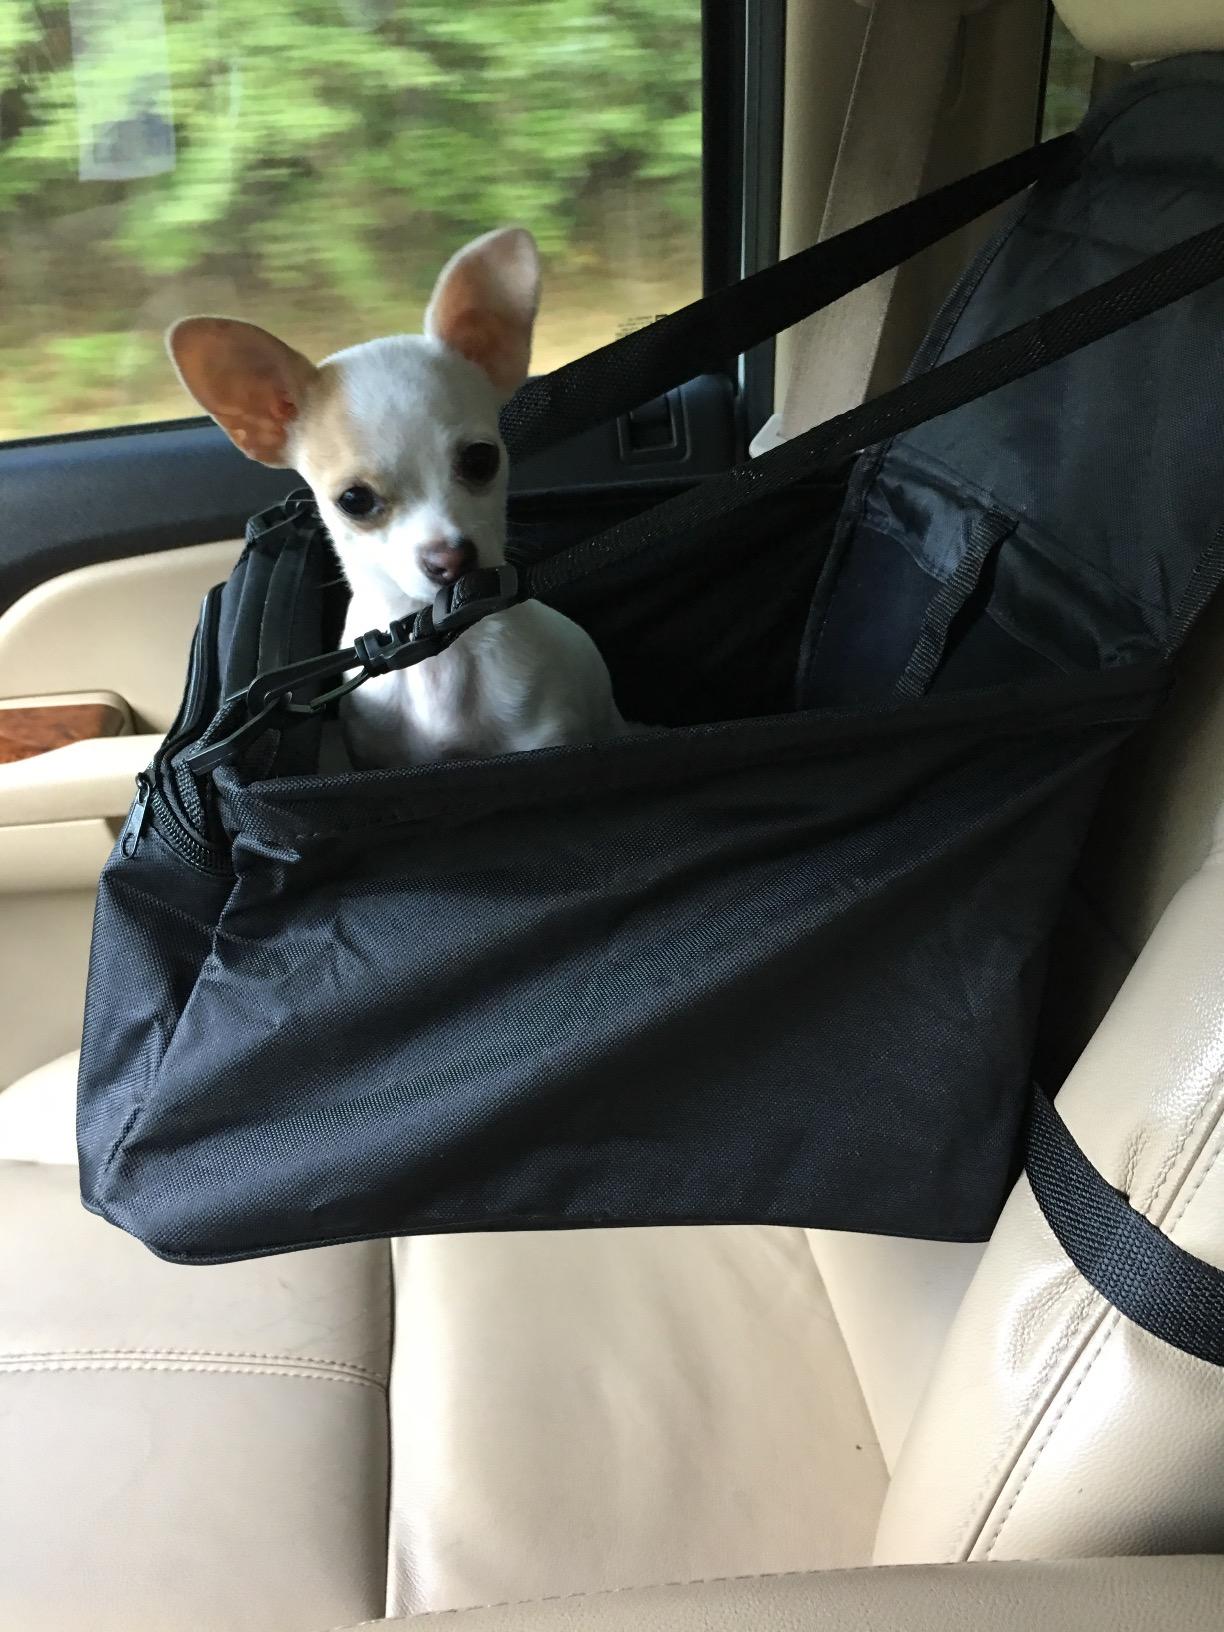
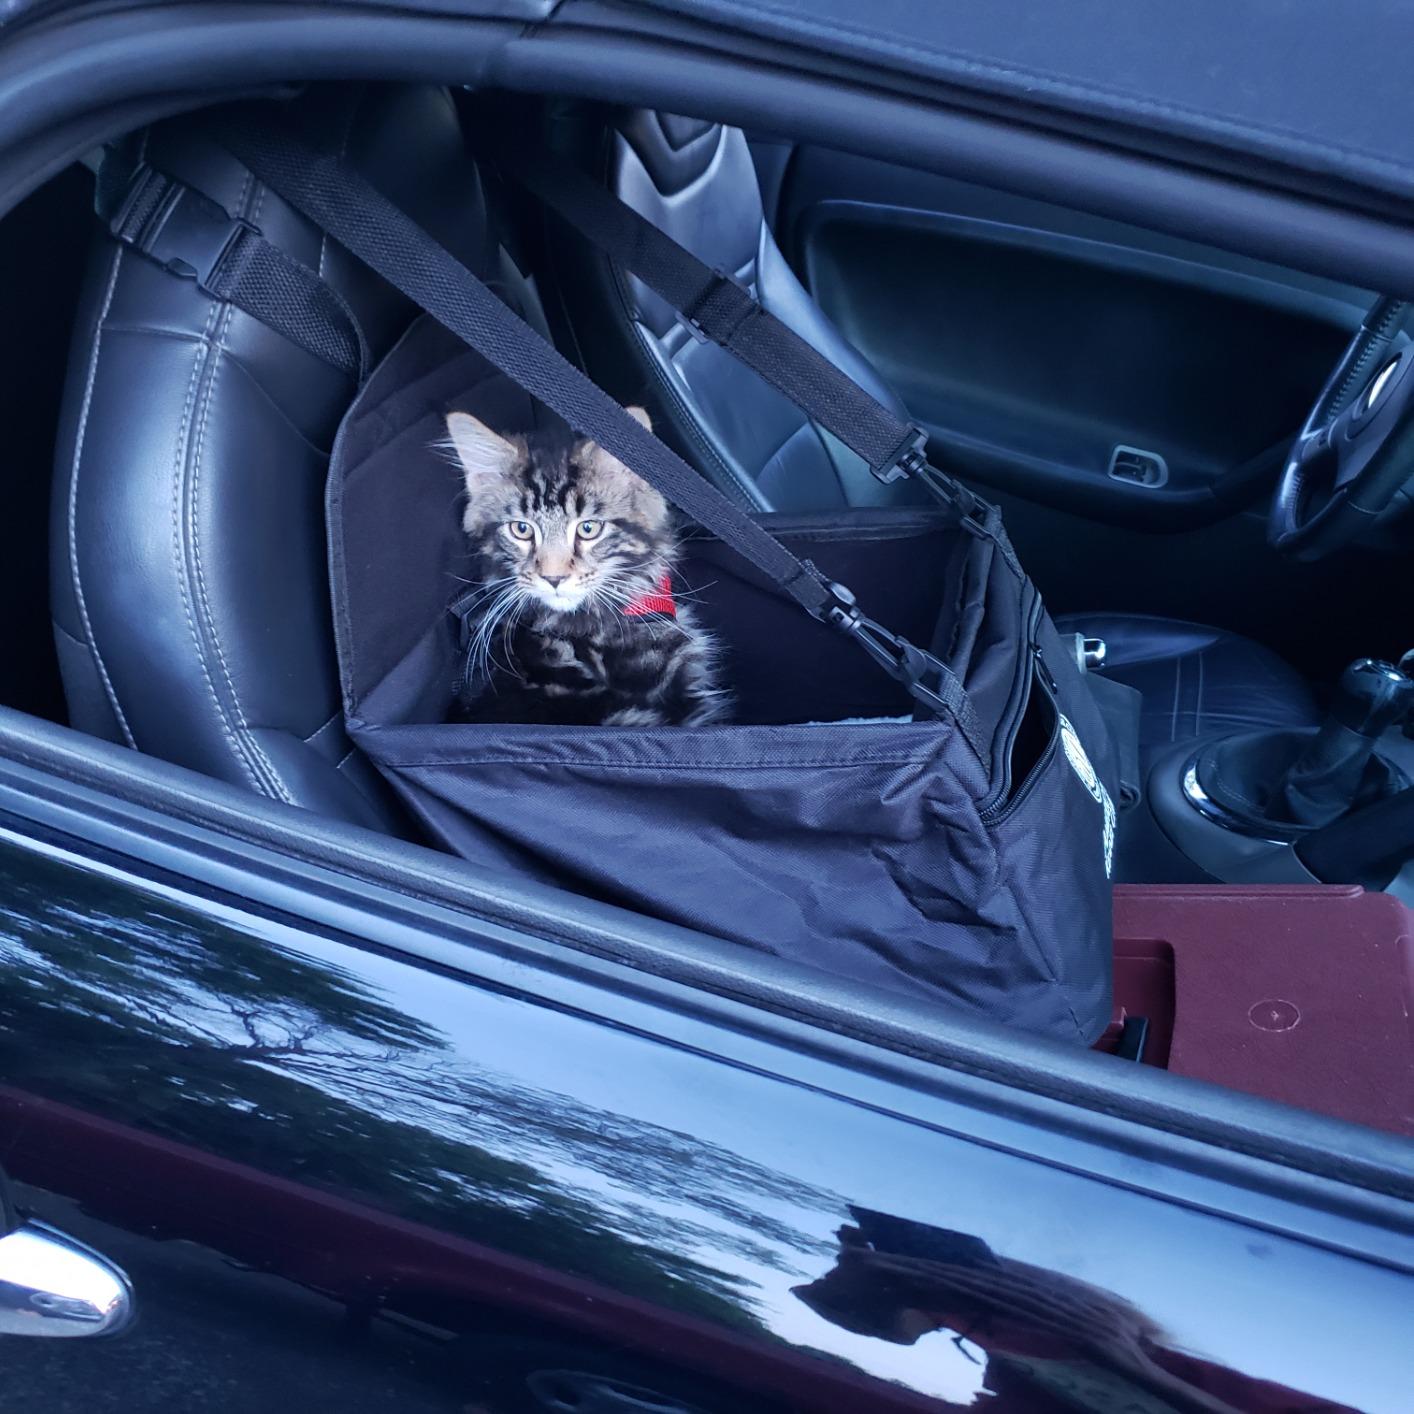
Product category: items_kennel
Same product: yes